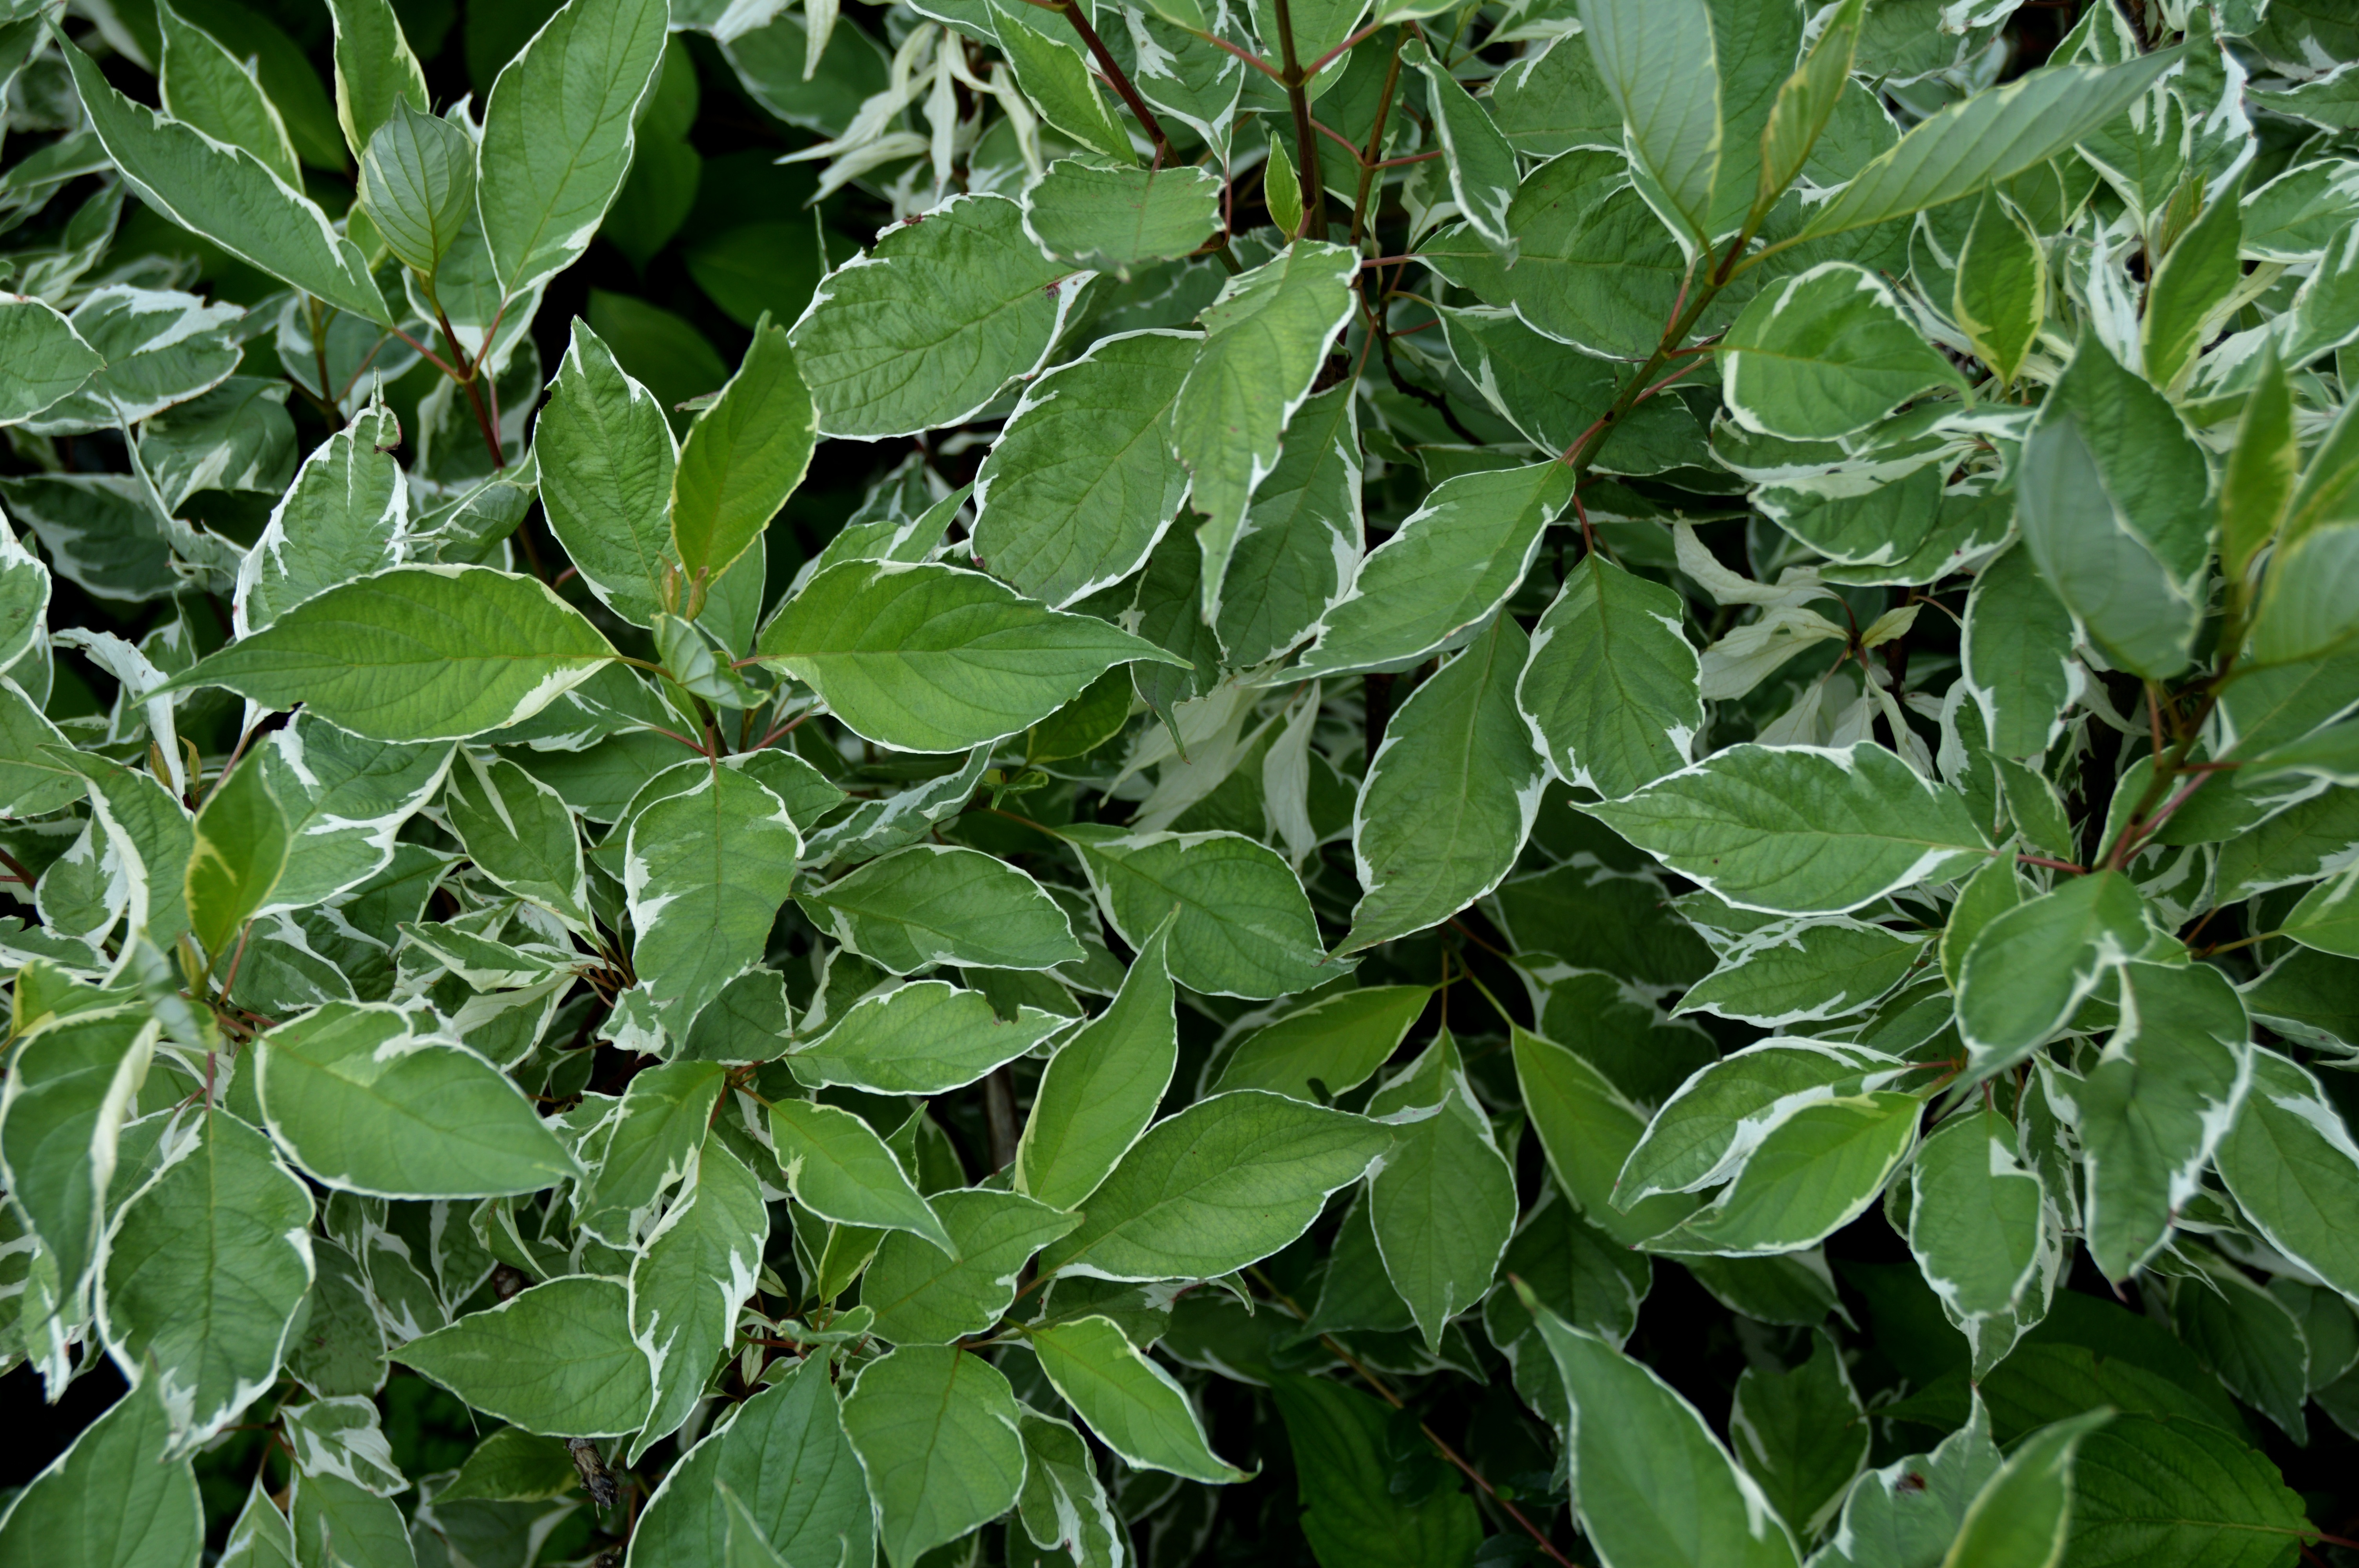
tree, light, plant, sun, texture, leaf, flower, summer, bush, green, produce, evergreen, botany, garden, botanical, leaves, holly, shrub, closed, extremely, flowering plant, woody plant, land plant, bay laurel, laurales